Contrôle de vitesse par balises

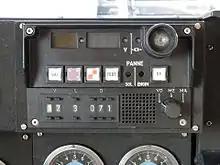

The on-board computer generates two speed-thresholds based on the received signals from the balises. If the train is over the speed limit, passing the first speed-threshold, an audible alarm sounds and the control panel indicates to the driver to adjust the train speed without delay. If the second speed threshold is passed, the KVB automatically engages emergency brakes on the train.